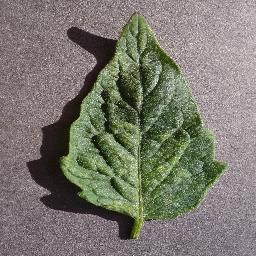
Label: Tomato___Spider_mites Two-spotted_spider_mite